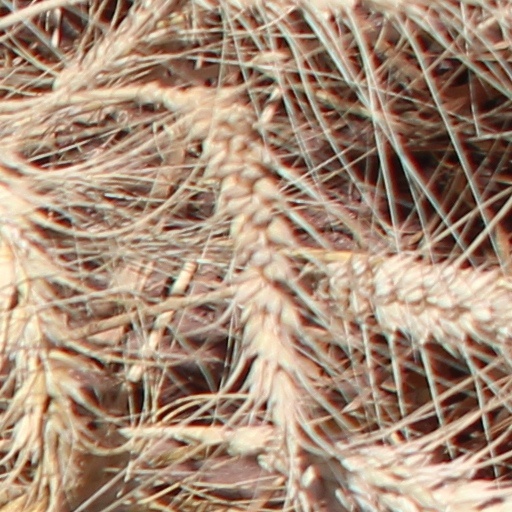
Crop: wheat